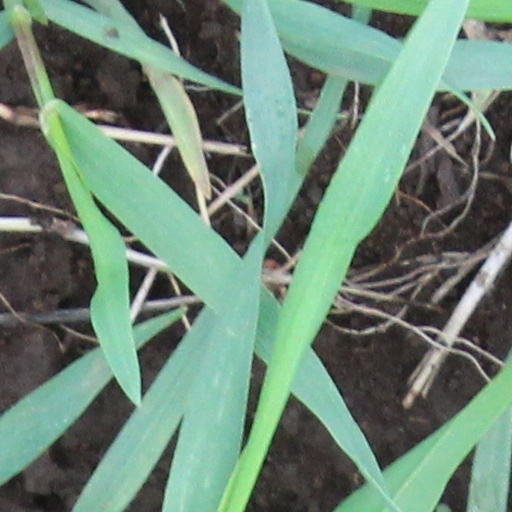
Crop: wheat